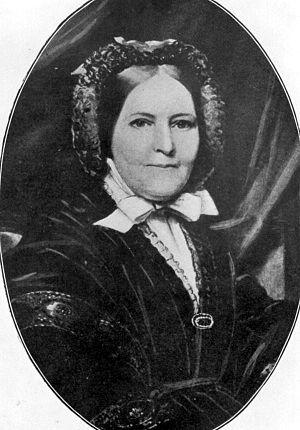
L’affaire Petticoat est un scandale américain, qui impliqua, dans les années 1830-1831, des membres du cabinet du président Andrew Jackson, et leurs épouses. Bien que le scandale ait tout d’abord été une affaire privée, il eut des incidences sur la carrière politique de plusieurs hommes.